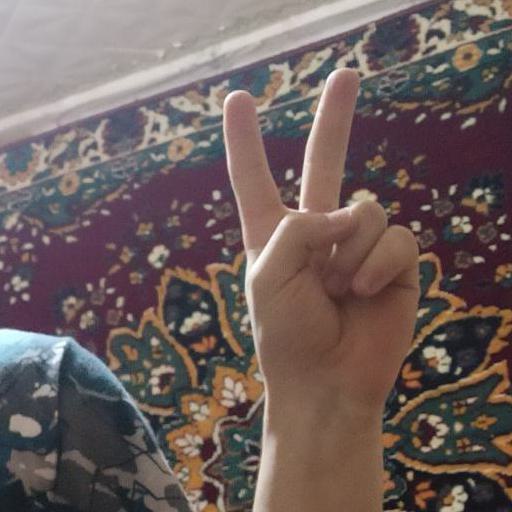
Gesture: peace